13 Moons

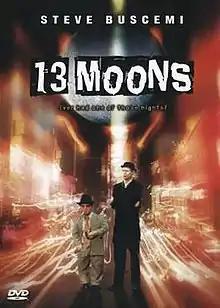
DVD release cover

13 Moons is a 2002 comedy-drama film directed by Alexandre Rockwell. The title is a reference to the saying of a minor character's mother, who suggested that if nights of the full moon are strange, then "this must be the night of thirteen moons."